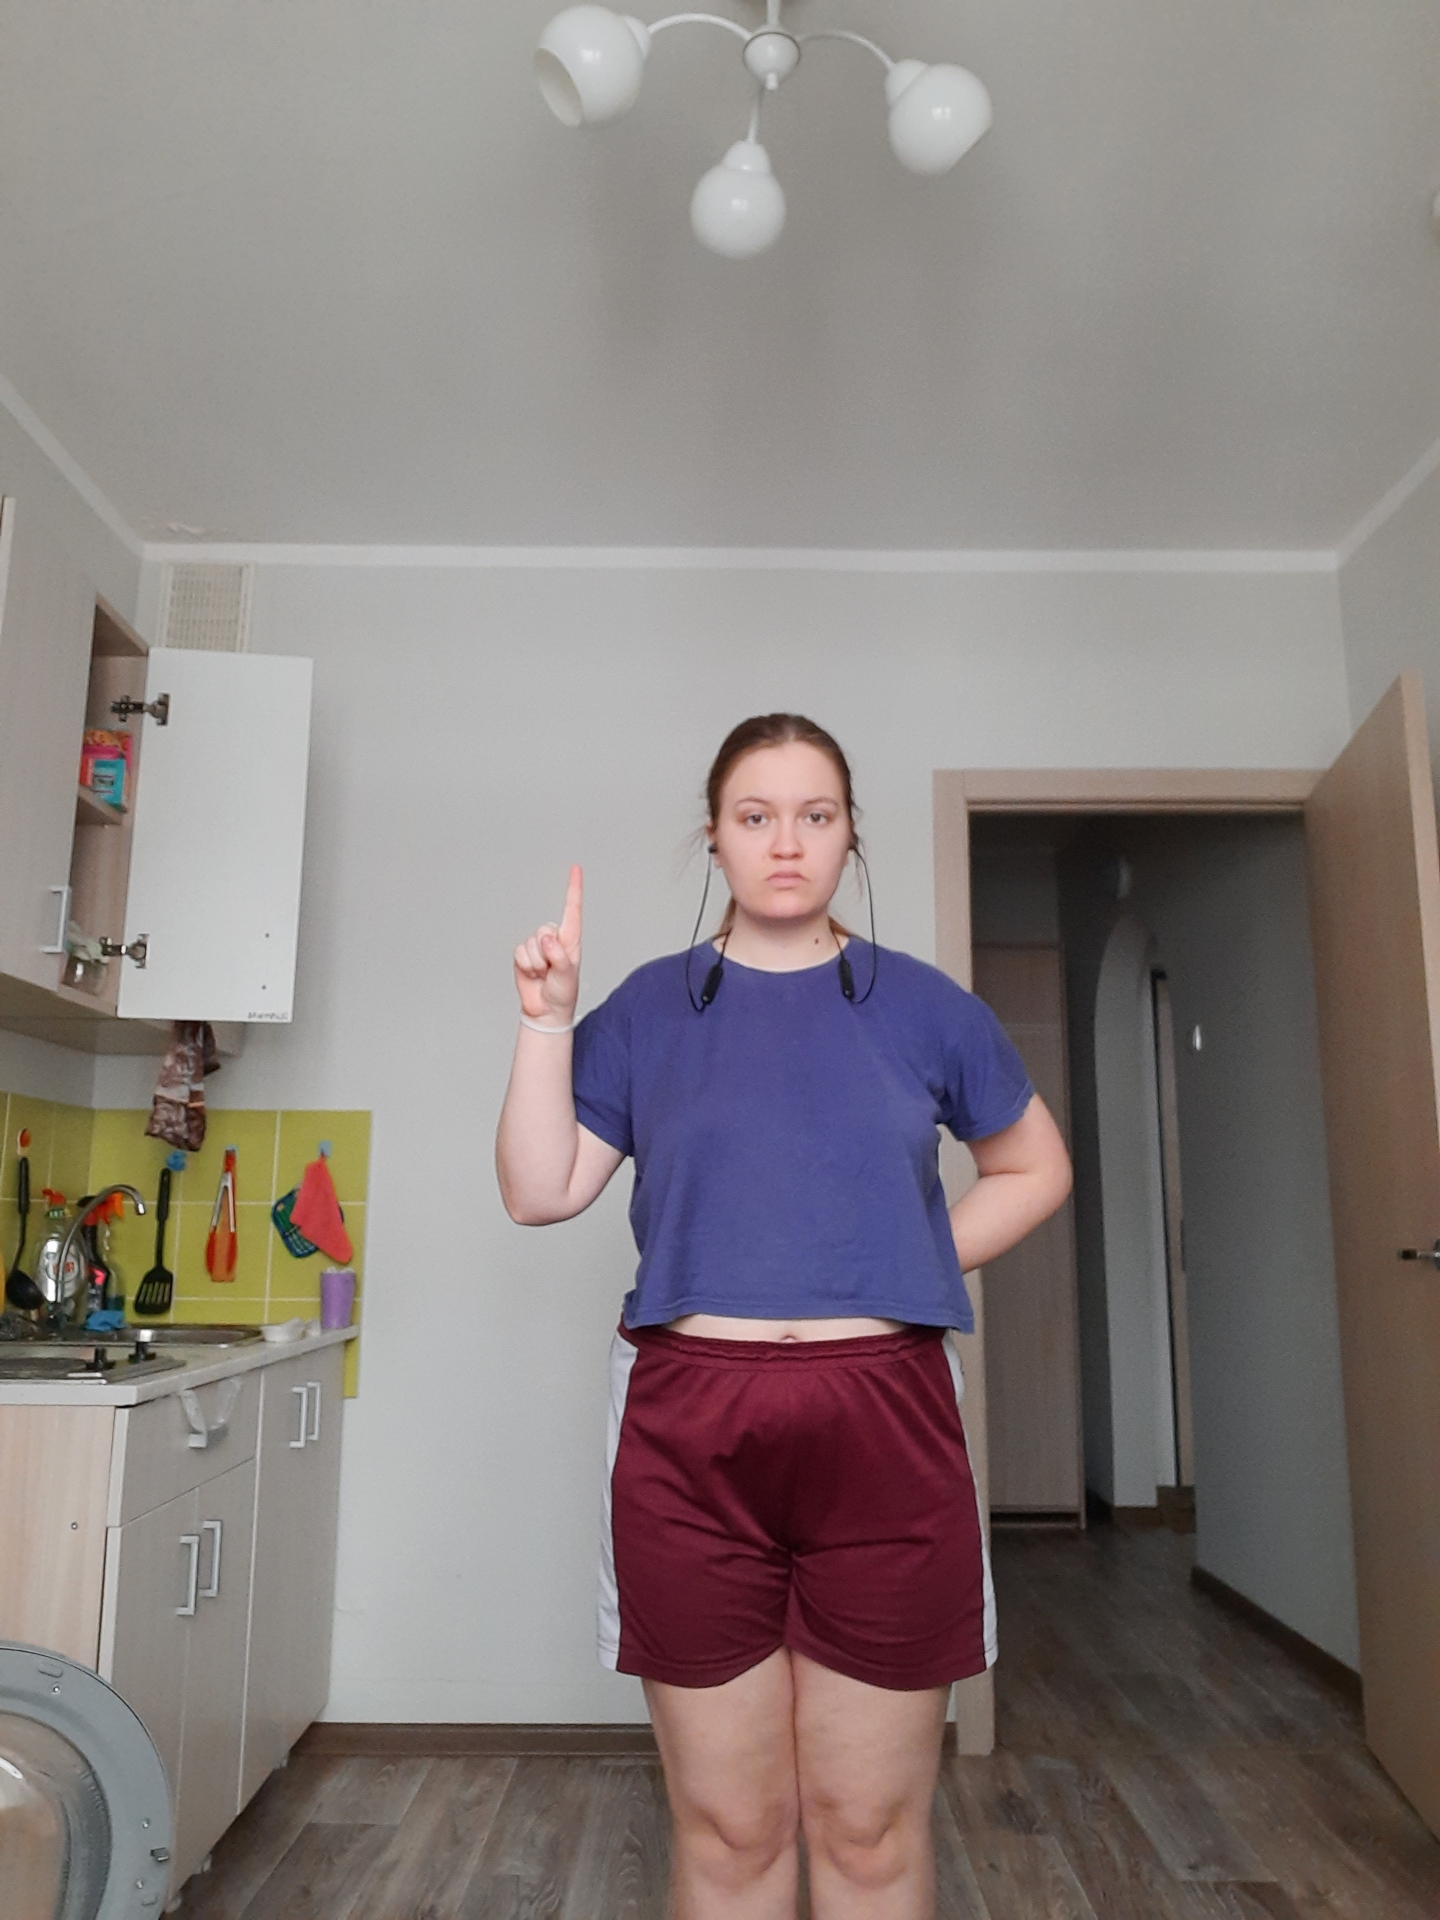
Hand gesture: one